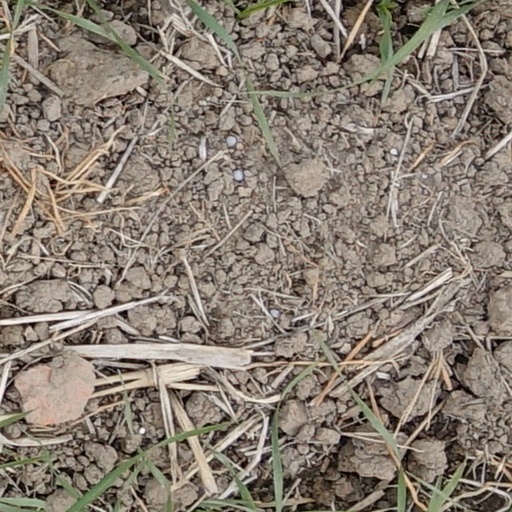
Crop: wheat